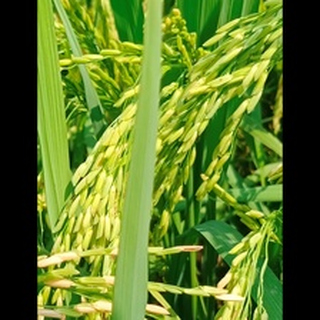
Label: healthy_rice